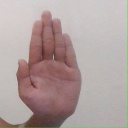
अक्षर: ध